Pitt Meadows

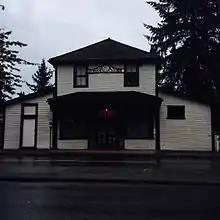
Pitt Meadows Museum

A Heritage Preservation Area contains several buildings of significant heritage value, including the old General Store (now the Pitt Meadows Museum) and Hoffman and Sons Garage. Hans Hoffmann, a mechanic, worked in and then ran the family business of Hoffmann and Son Ltd. for almost 45 years. In 1974, Hans began his hobby of collecting and restoring stationary gasoline engines.